Maa Tujhhe Salaam (2002 film)

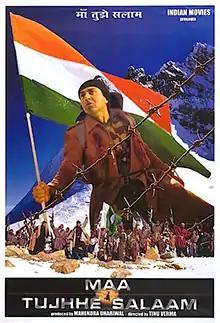
Poster

Maa Tujhhe Salaam Is a 2002 Indian Hindi-language action film directed by Tinu Verma. The film stars Sunny Deol, Tabu and Arbaaz Khan. It was released on 25 January 2002. BoxofficeIndia called the film an " average grosser" at the box office.